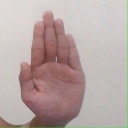
अक्षर: ध